Metal Gear Rising: Revengeance

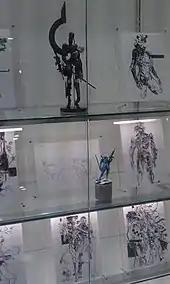
Concept art on display at the "Art of Yoji Shinkawa" exhibit in 2011

Kimura stated that "Rising" would carry on the series tradition of encouraging players to progress through the game without killing. While it was considered important to give players freedom, Matsuyama indicated that players would never be rewarded for killing human opponents, and that the game would be designed so that players would never be forced to do so. Specifically, the game's stealth elements would have emphasized Raiden's considerable speed and agility through what Matsuyama describes as "hunting stealth." Unlike the stealth of previous titles, in which players remained hidden and avoided combat, players in "Rising" would instead quickly stalk their enemies and use acrobatic maneuvers to stay out of sight while closing in. This ties in with the game's Zandatsu feature, allowing them to prey upon enemies to obtain weapons, items, and energy. Kimura noted that he wanted Raiden to be able to move like he did in the "Metal Gear Solid 4" trailers, and to show "the stealth of the sword, and the strength of not even losing to the gun, and the fear and power you have with this blade."